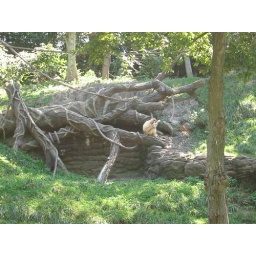
Gibbon in tree house